Describe the emotion expressed in this image:  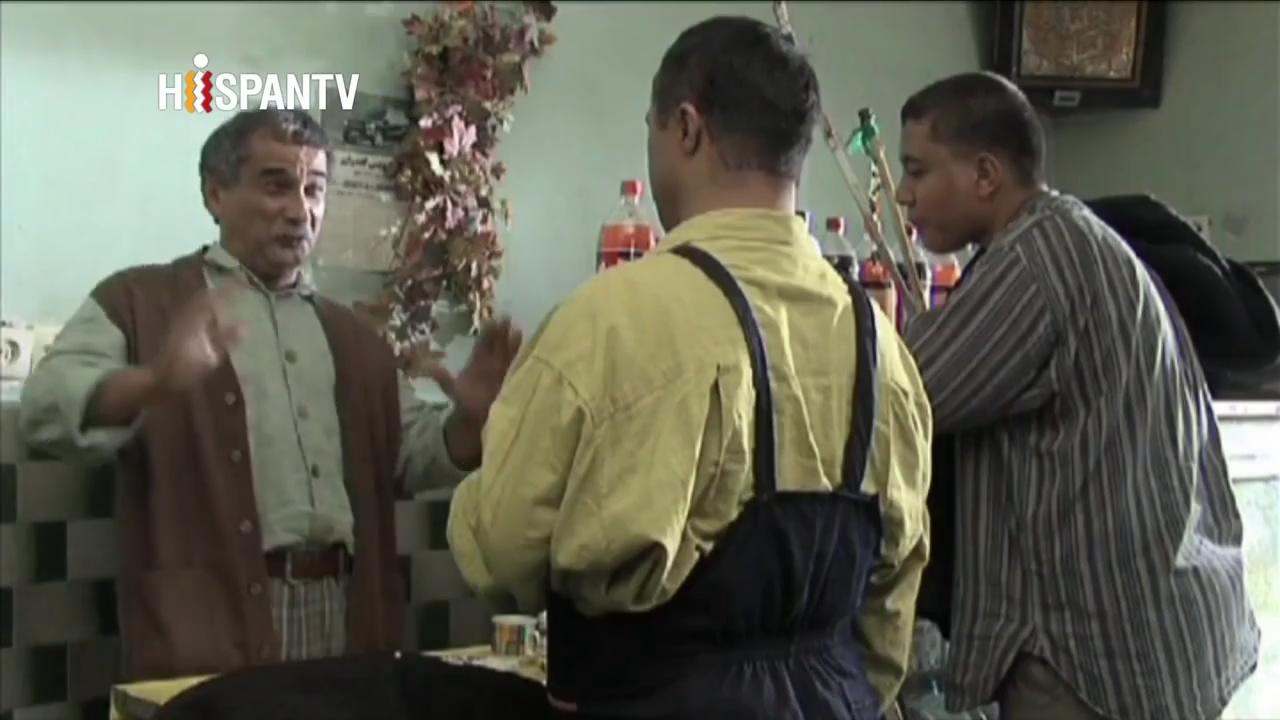
This person displays Fear, valence and arousal with low intensity.